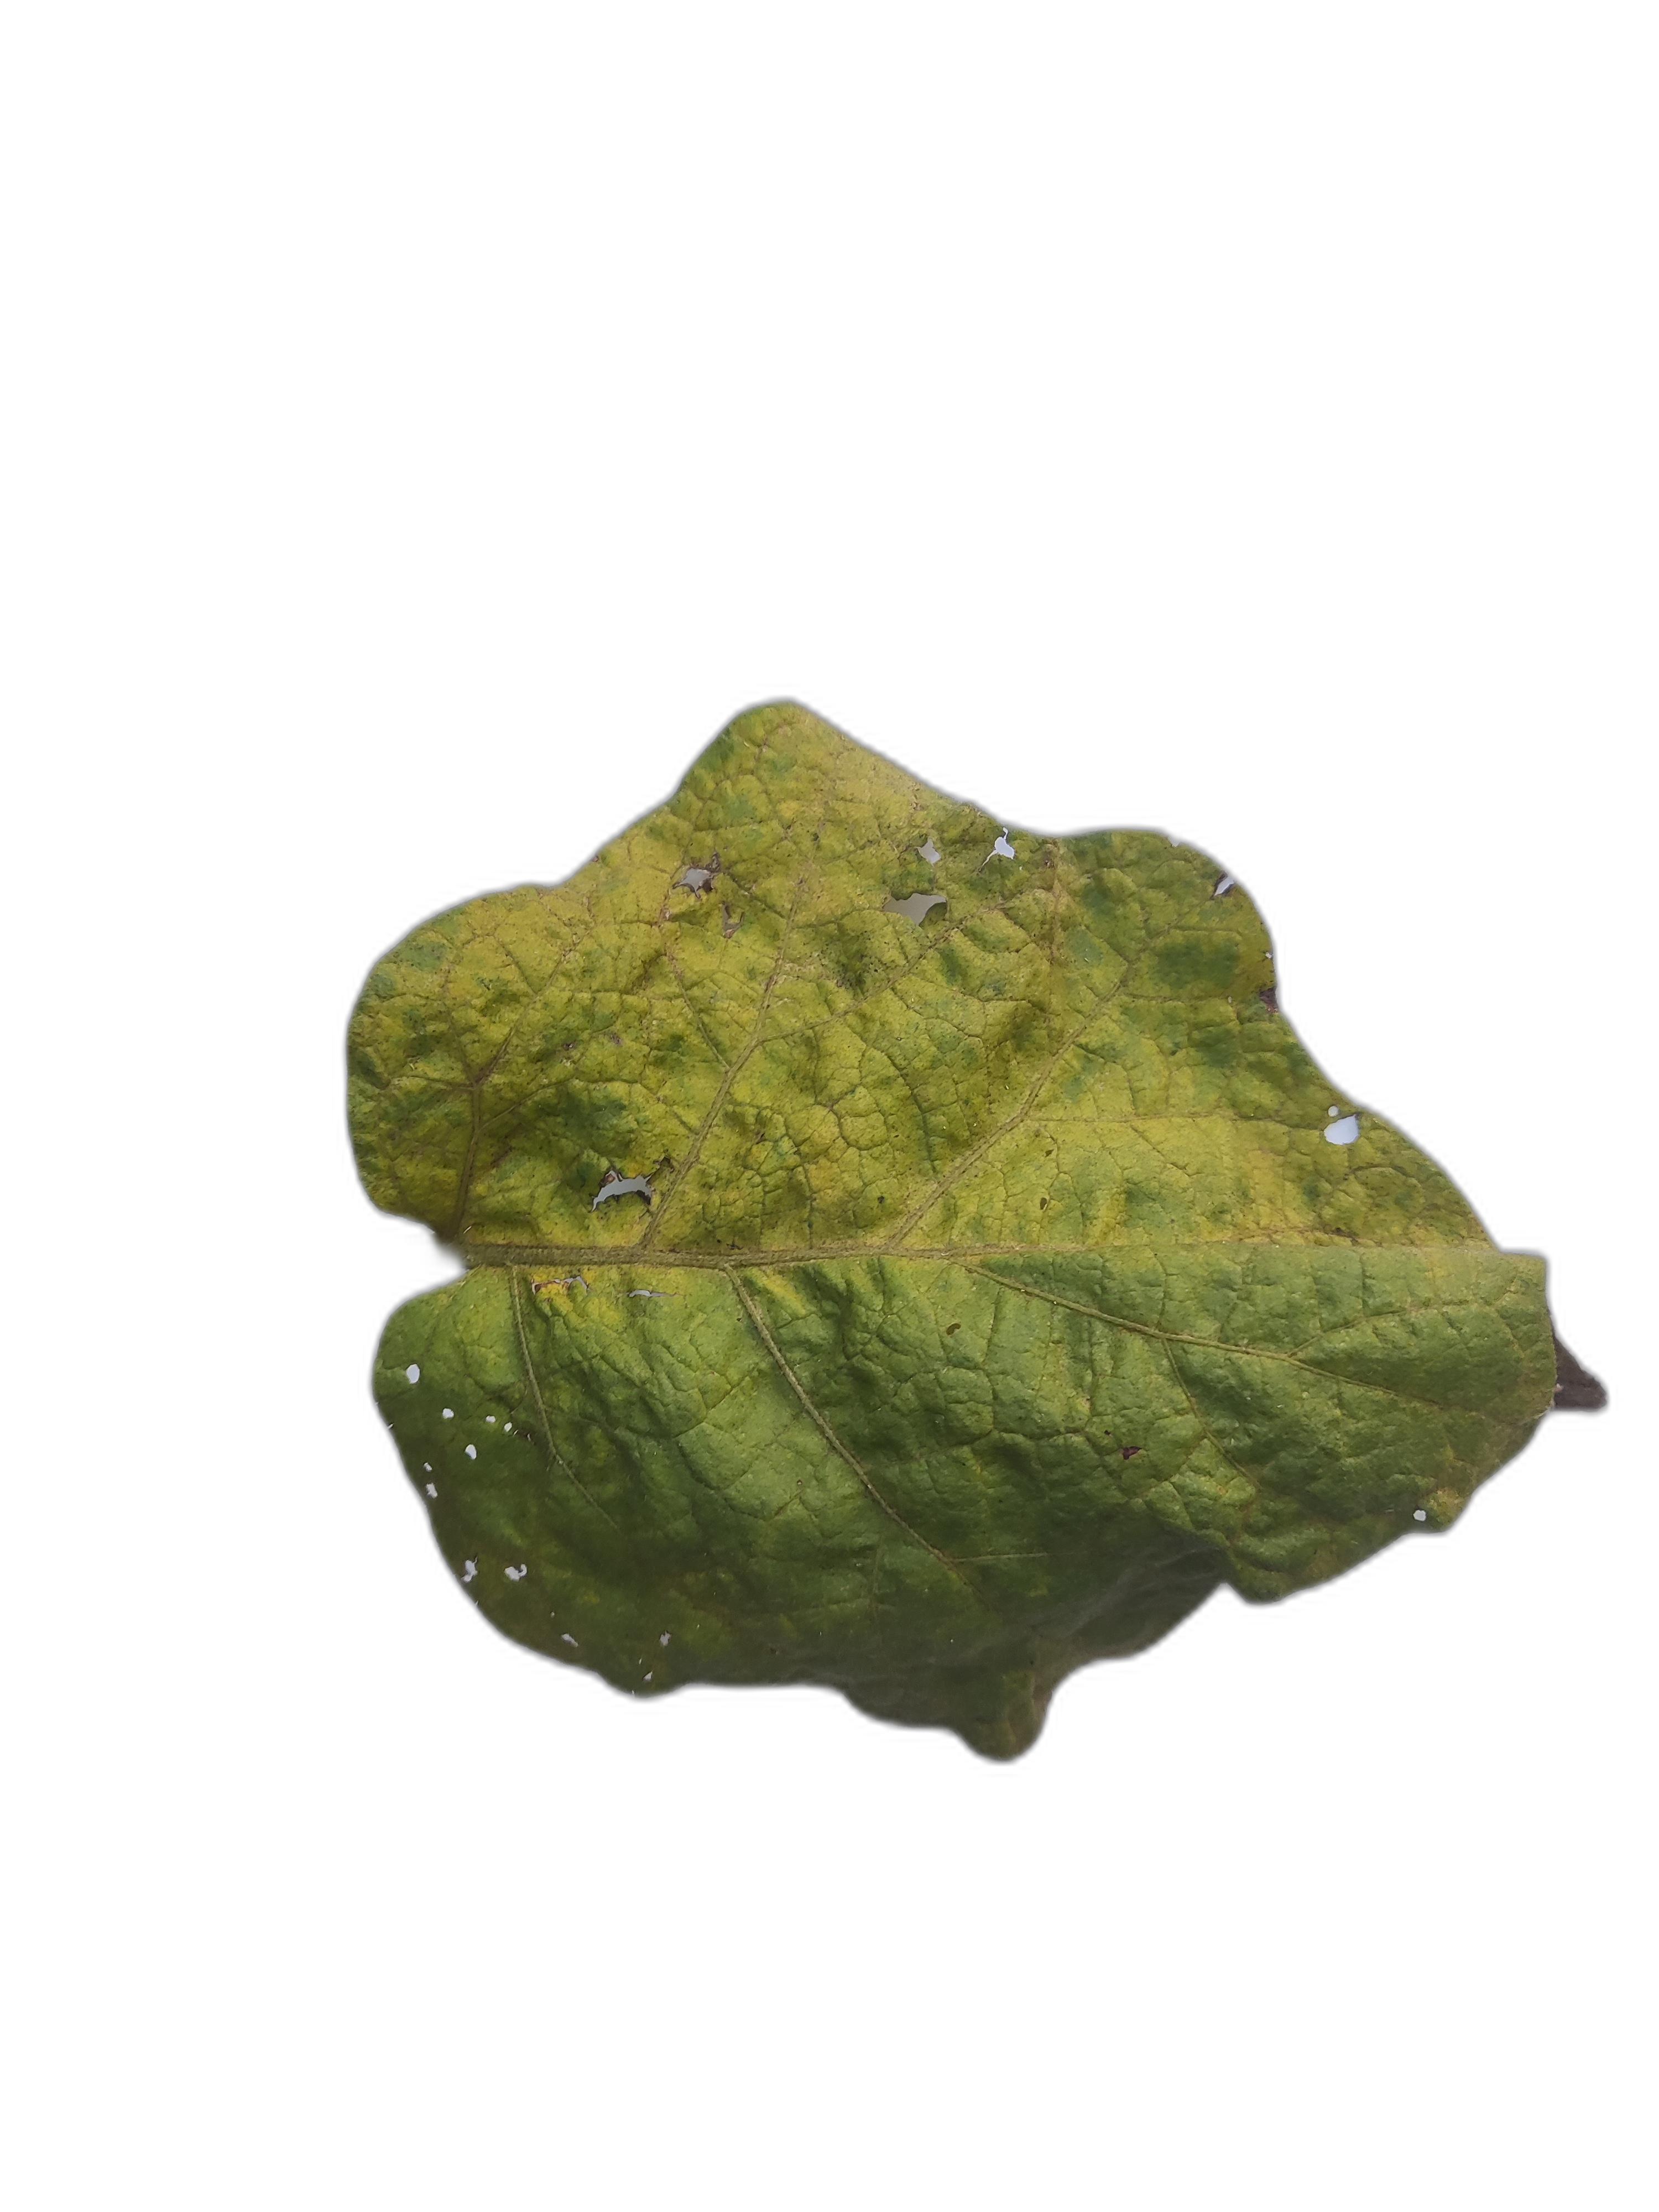
Label: Leaf Spot Disease